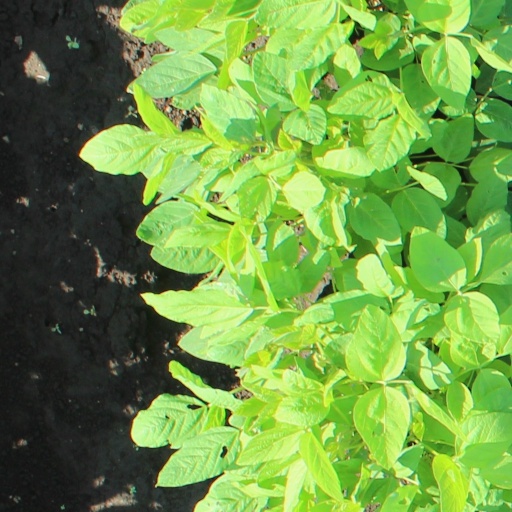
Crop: soybean